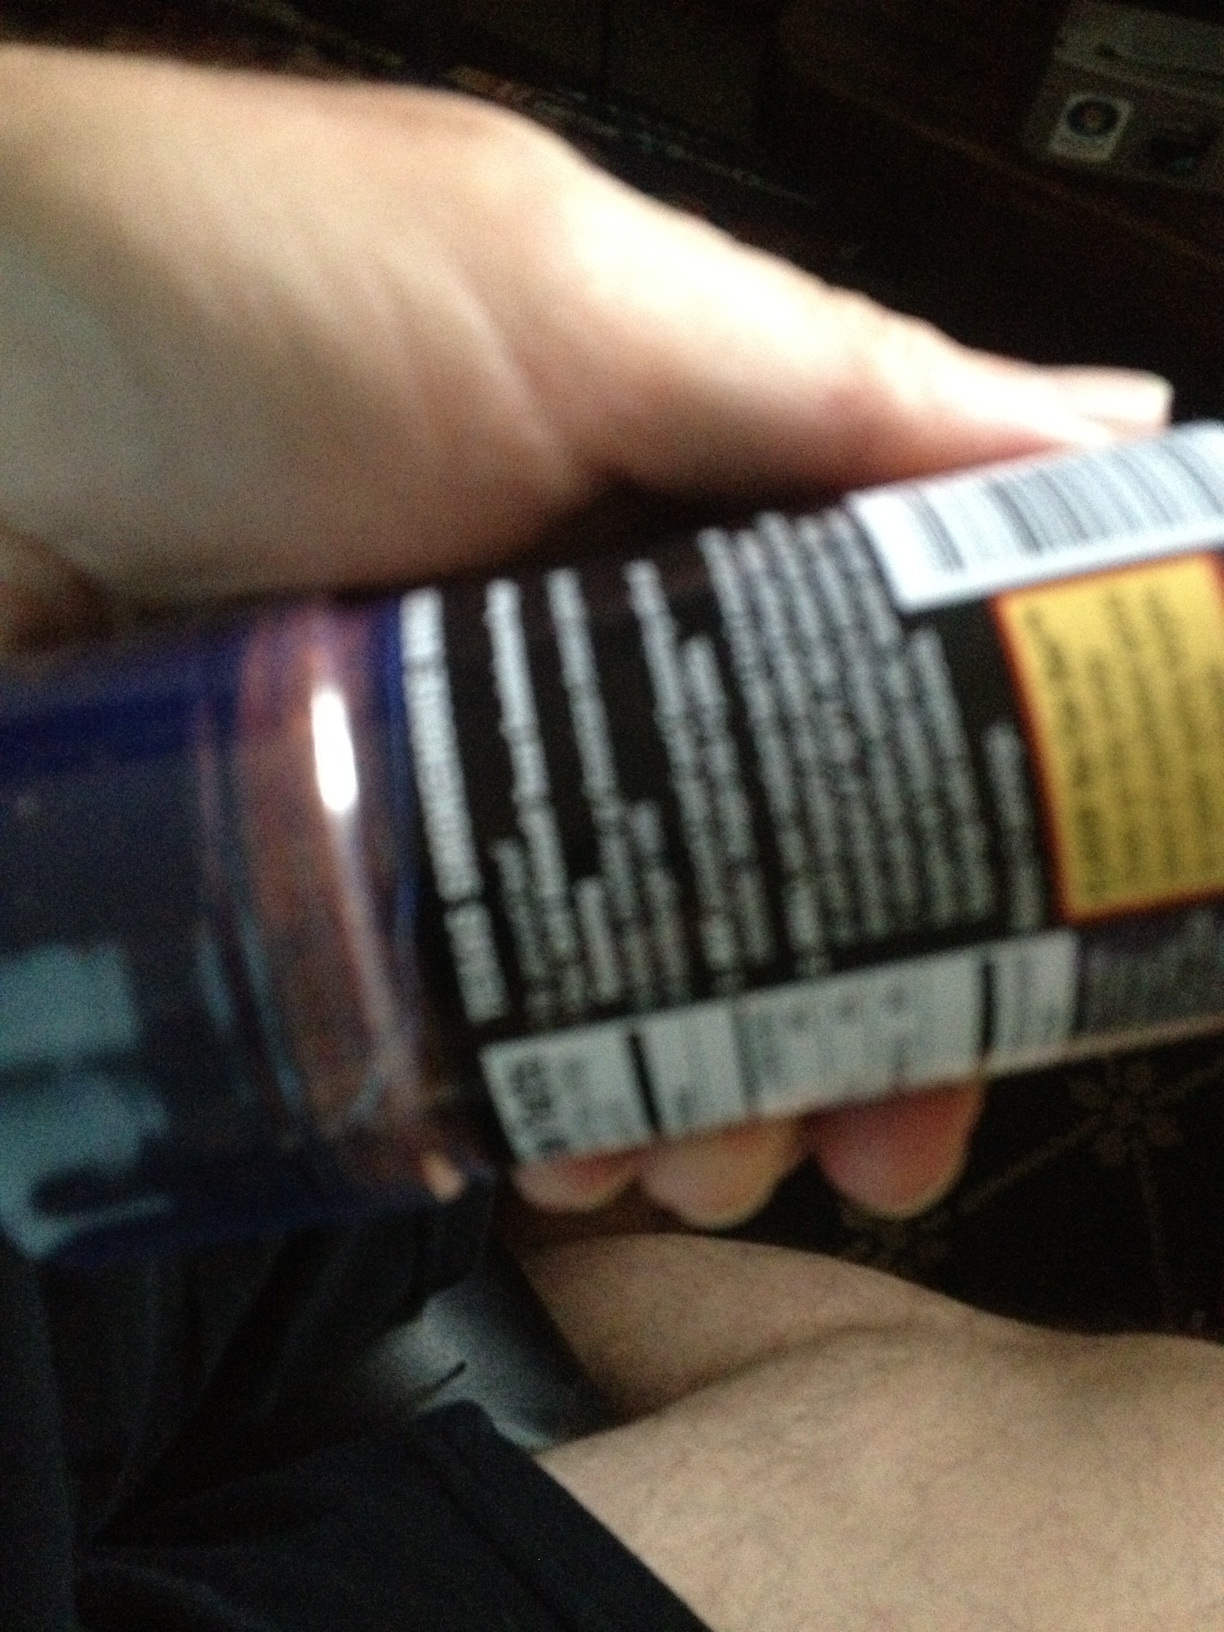Question: What flavor is this spice?
Answer: unanswerable